Ed Flynn (politician)

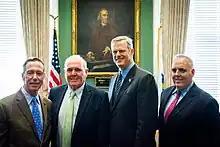
Flynn (far right) in 2016 with Congressman Stephen Lynch, Flynn's father Raymond Flynn, and Governor Charlie Baker

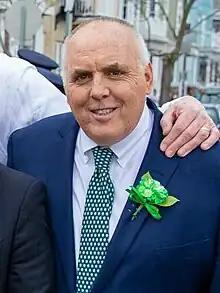
Flynn at the 2022 Boston St. Patrick's Day Parade

Flynn was born to Raymond Flynn and Kathy Flynn. Flynn's father was mayor of Boston from 1984 through 1993, and was also a ambassador of the United States to the Holy See from 1993 through 1997, a member of the Boston City Council from 1978 through 1984, and a member of the Massachusetts House of Representatives from 1971 through 1978.